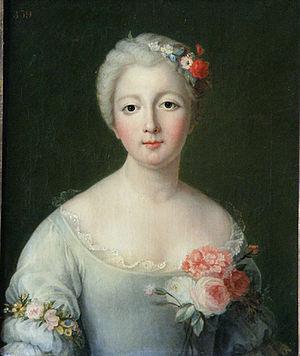
Marie-Thérèse-Félicité d'Este est une princesse italienne, membre de la Maison ducale de Modène.